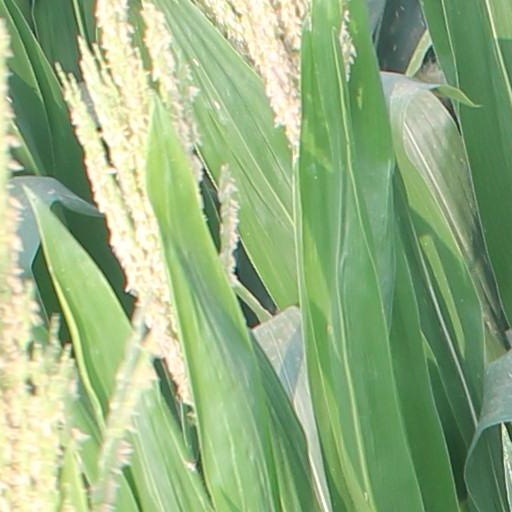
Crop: maize; corn